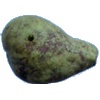
Label: Pear Stone 1